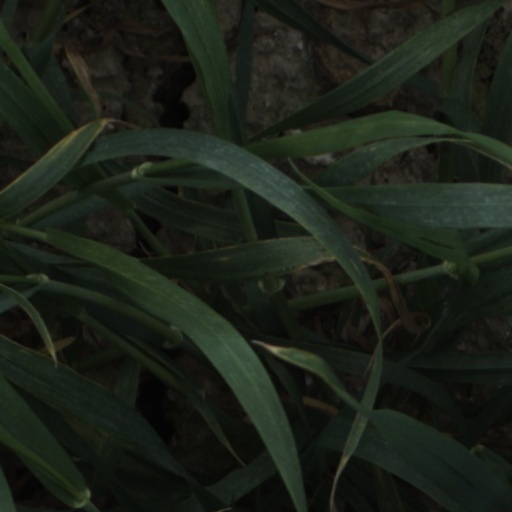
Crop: wheat